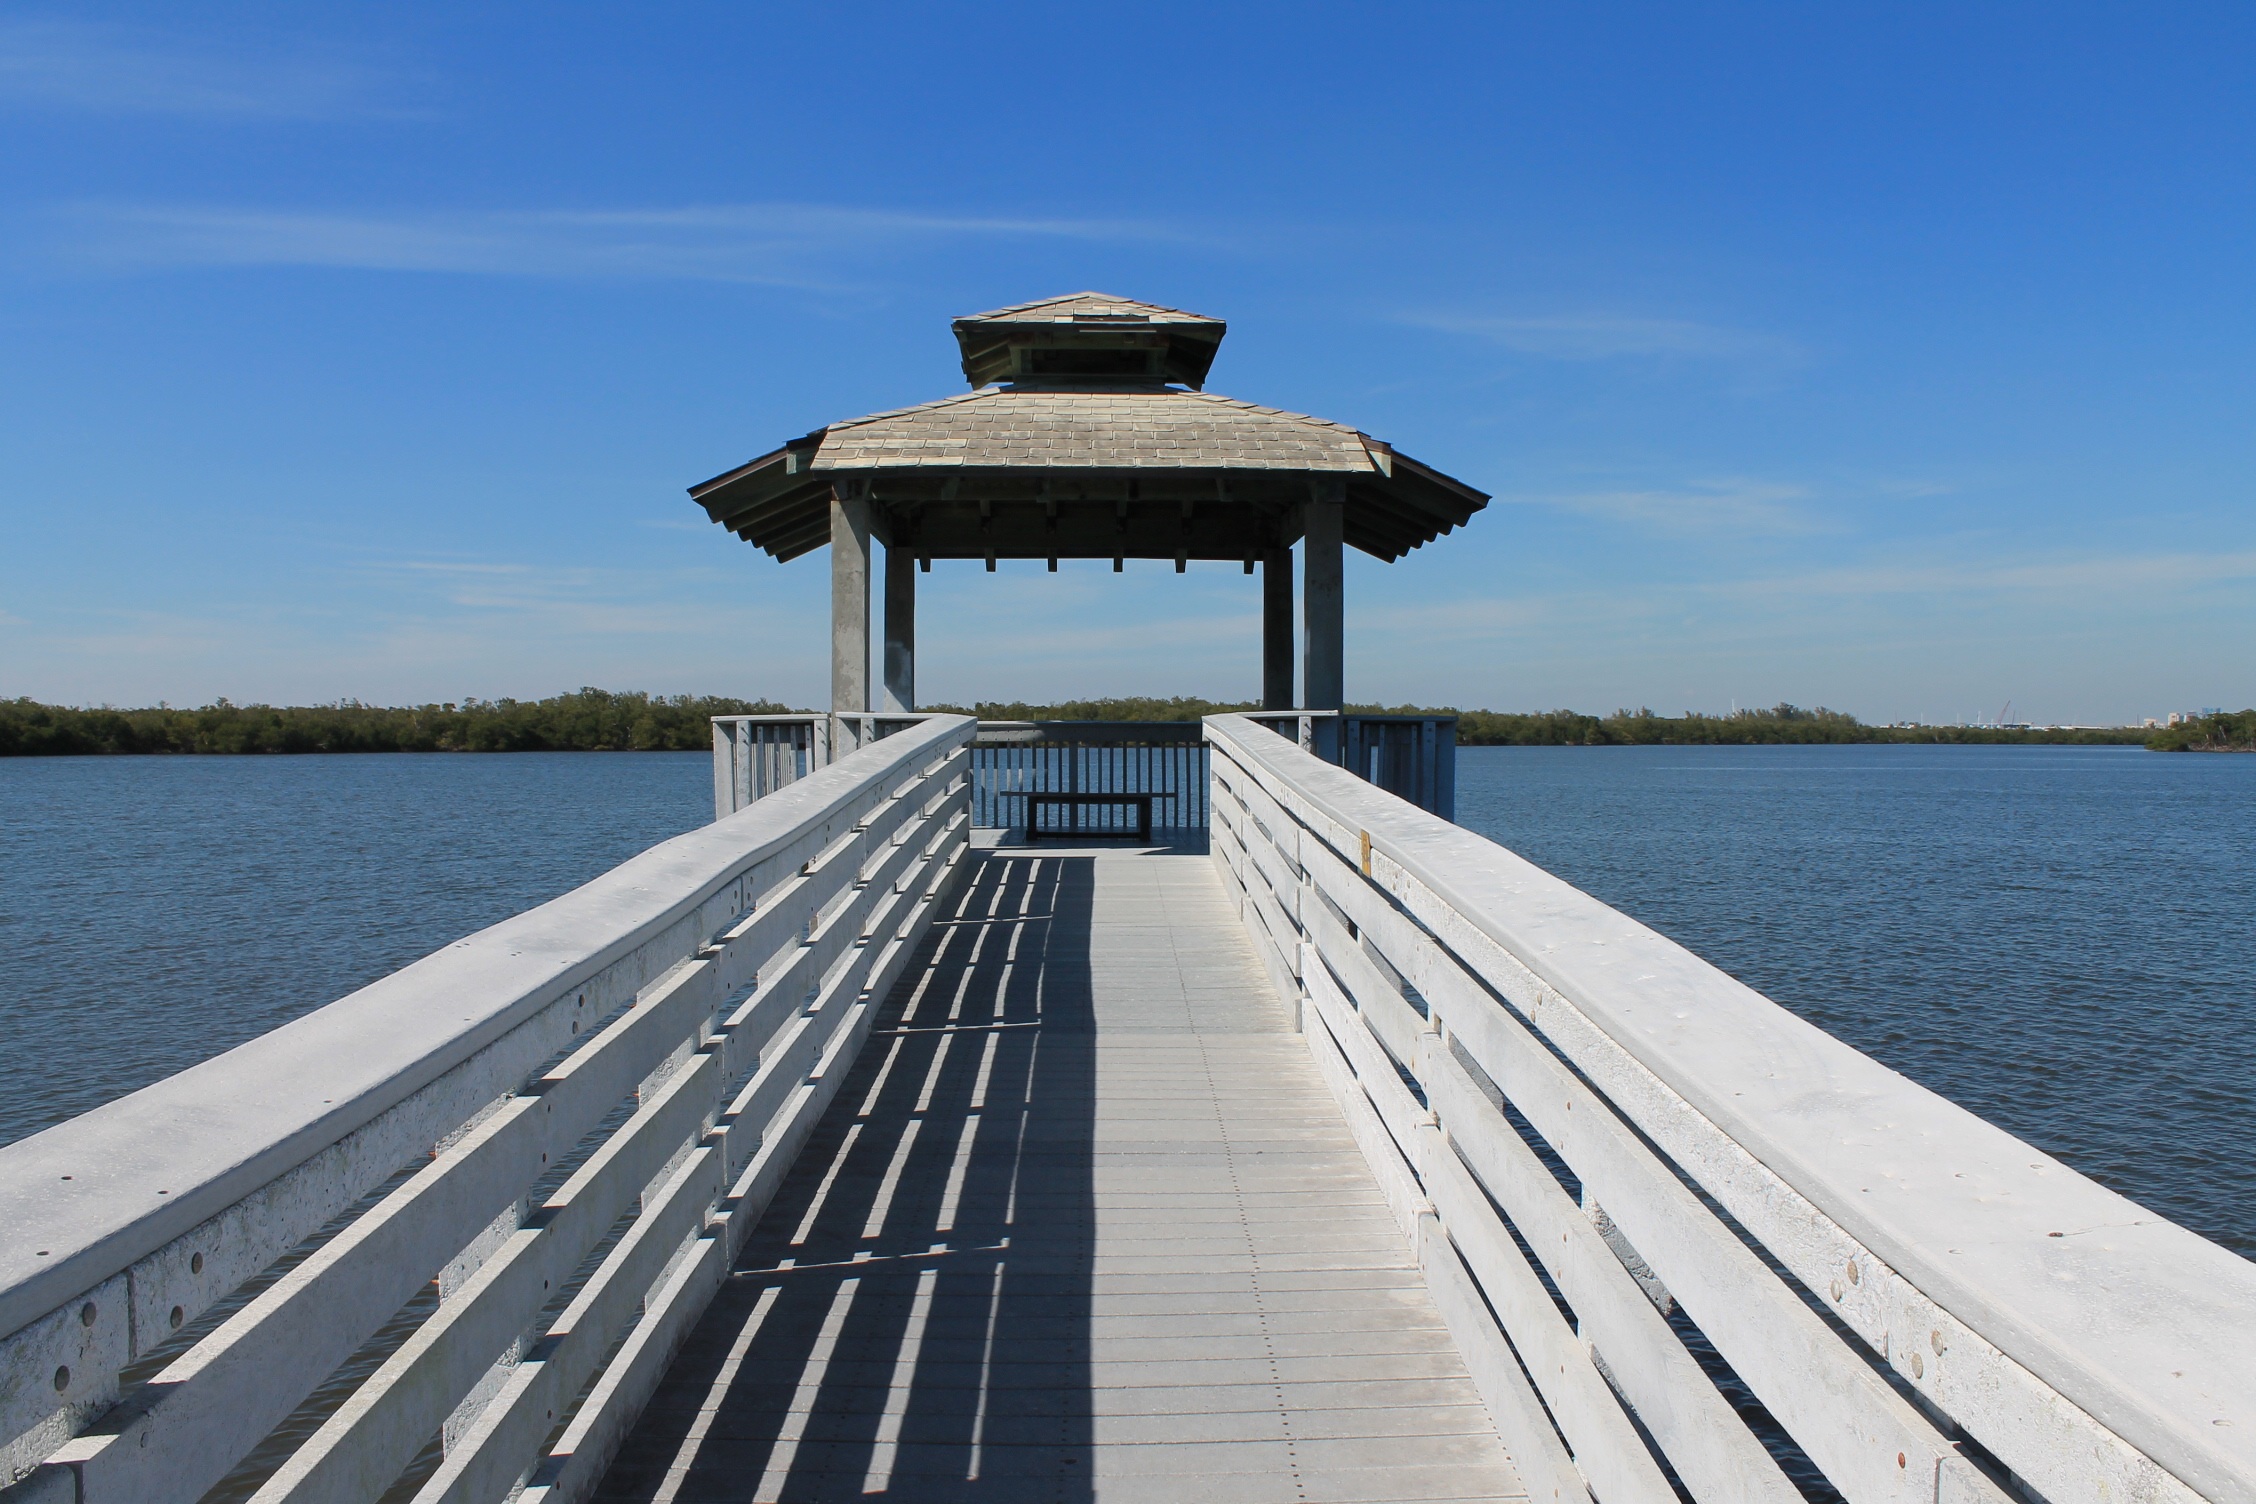
beach, sea, coast, water, ocean, dock, abstract, boardwalk, shore, lake, perspective, pier, walkway, vacation, vehicle, tower, calm, bay, blue, reservoir, mood, passenger ship